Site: brandenburg
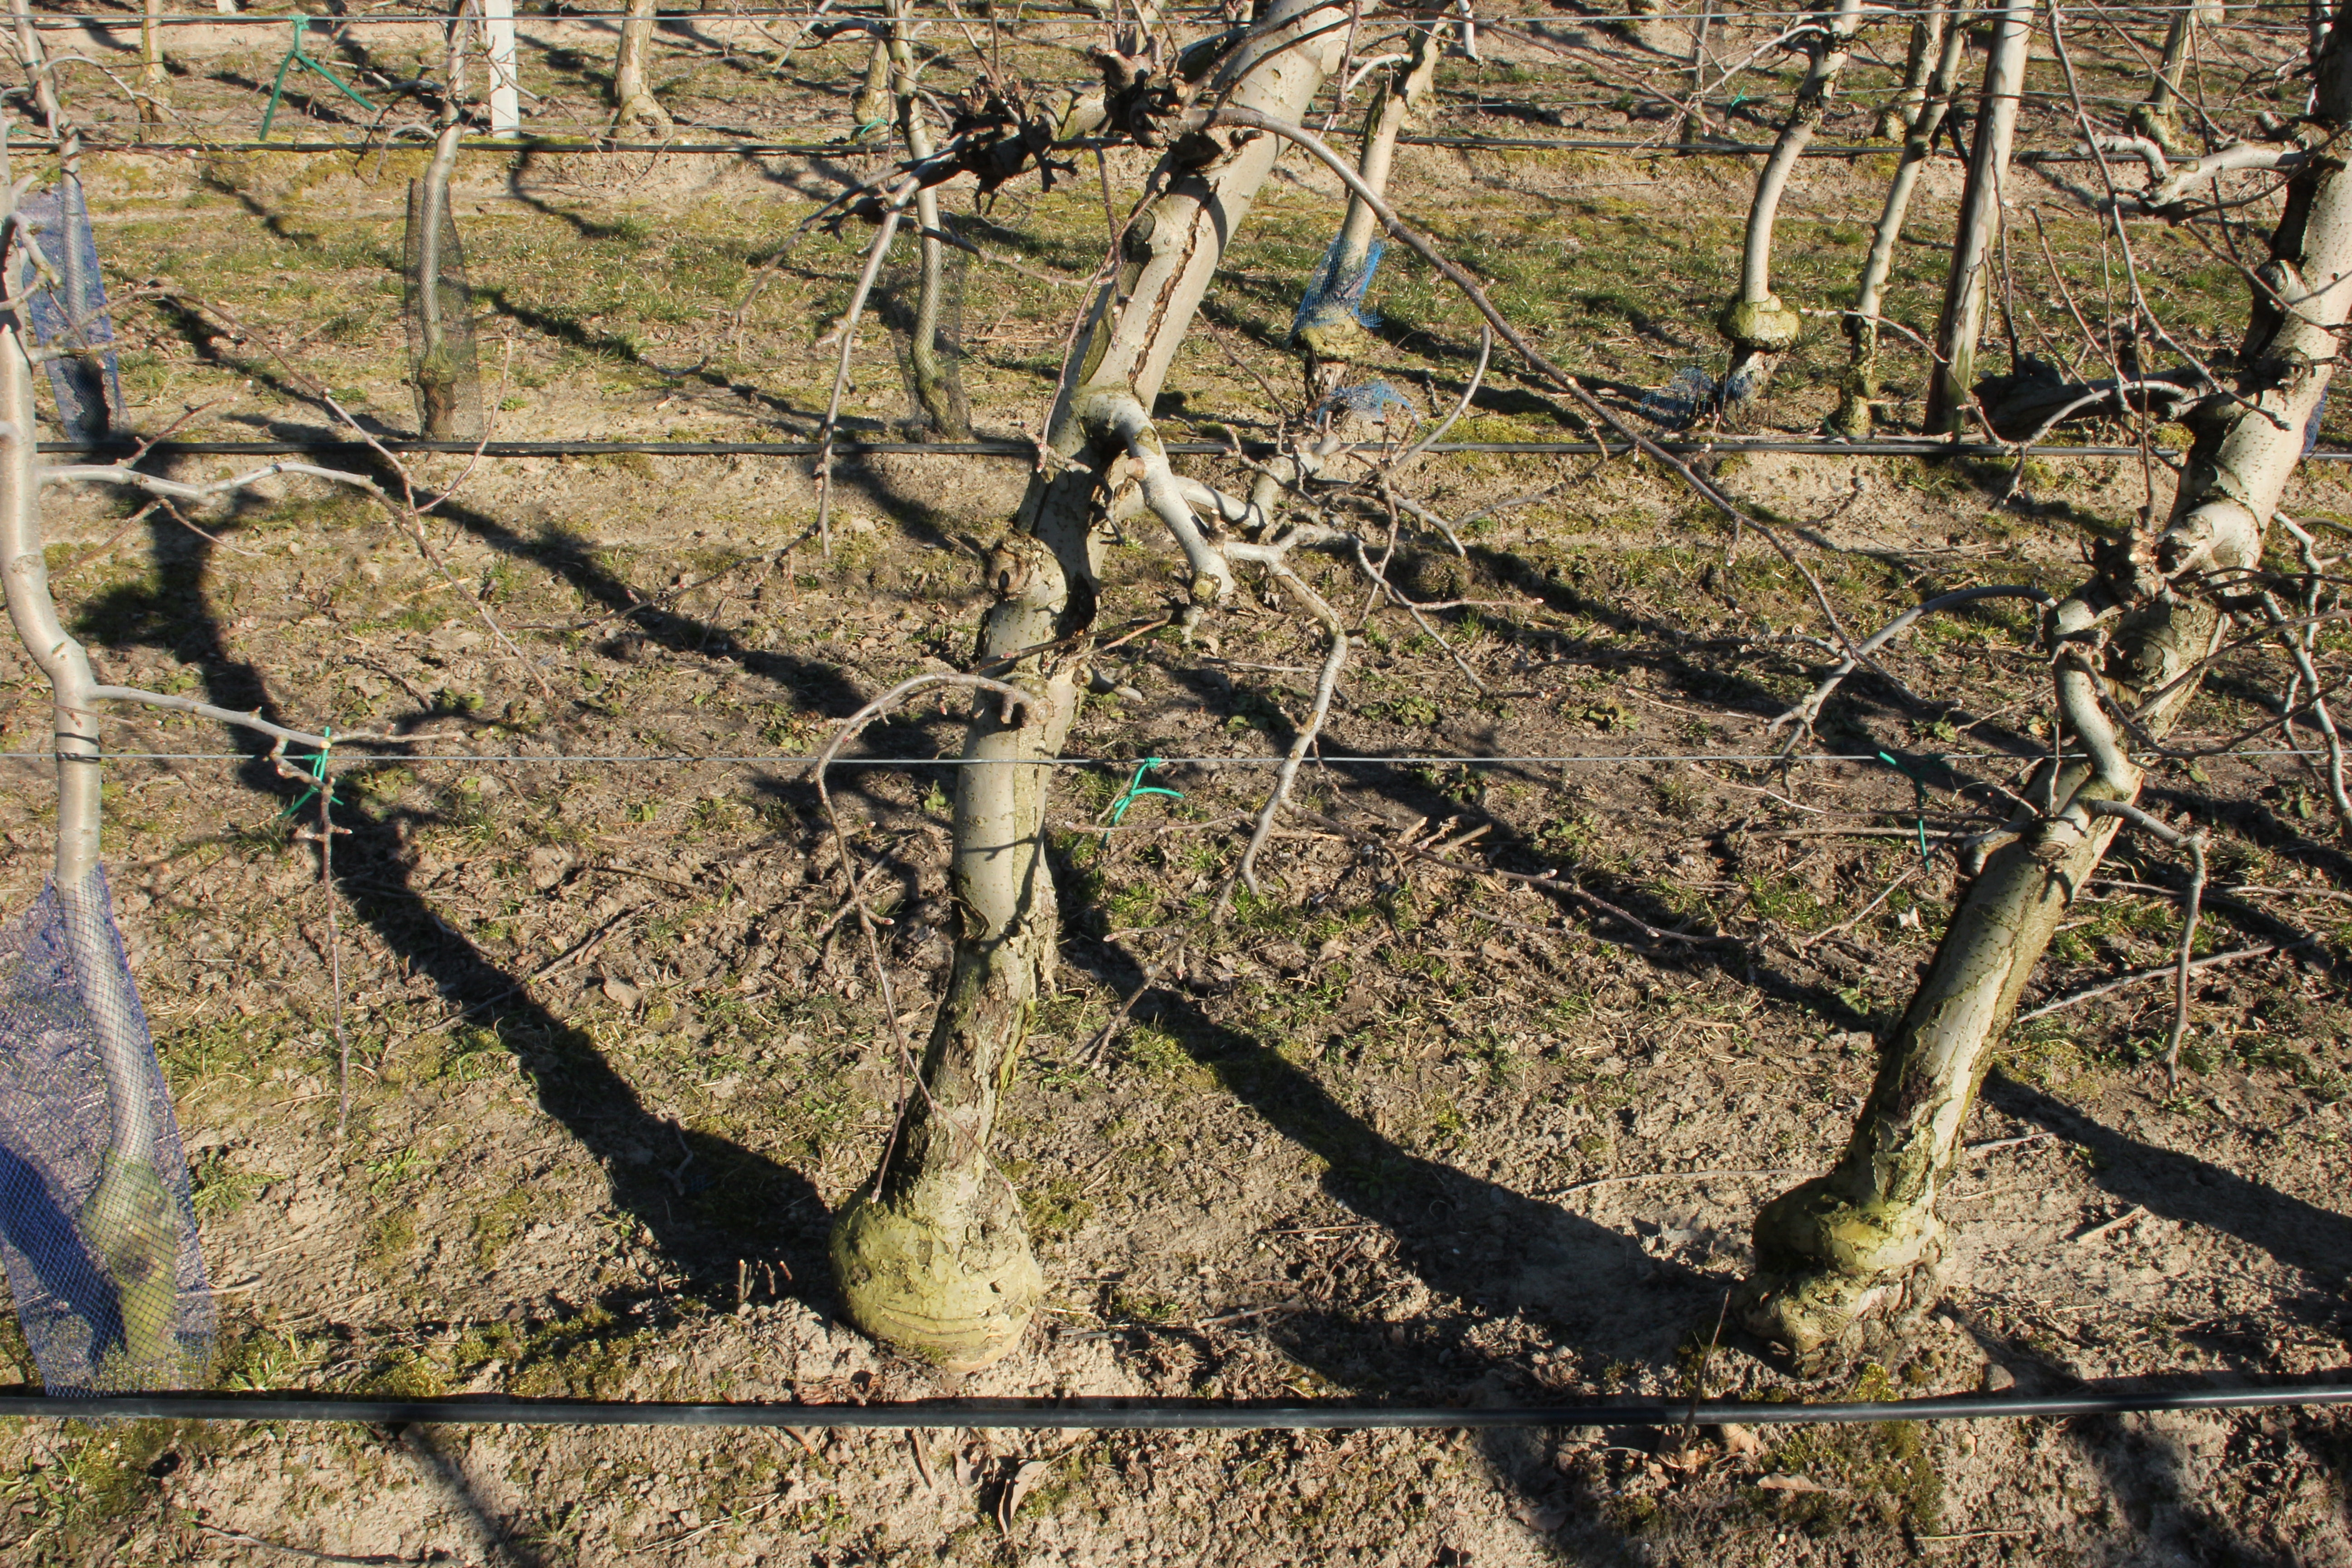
Growth stage (BBCH 03): Bud development